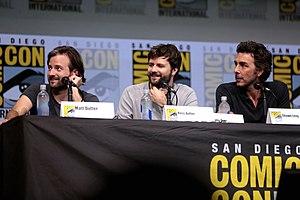
Stranger Things [ˈstɹeɪnd͡ʒɚ θɪŋz] est une série télévisée de science-fiction horrifique mâtinée de fantasy américaine, créée par les frères Duffer et diffusée depuis le 15 juillet 2016 sur Netflix. Elle compte à ce jour trois saisons et vingt-cinq épisodes.